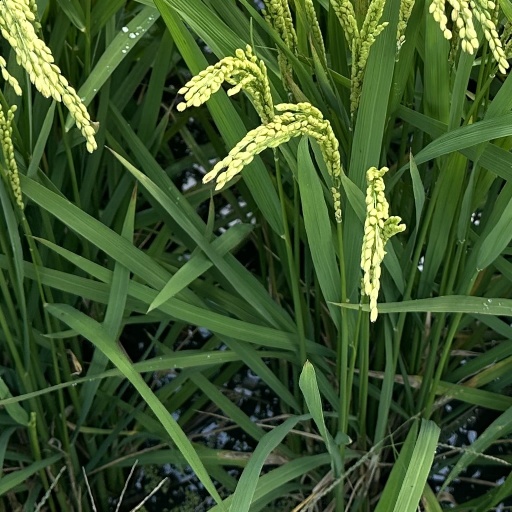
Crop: rice